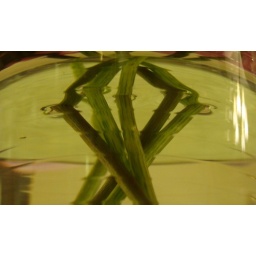
mirror in glass